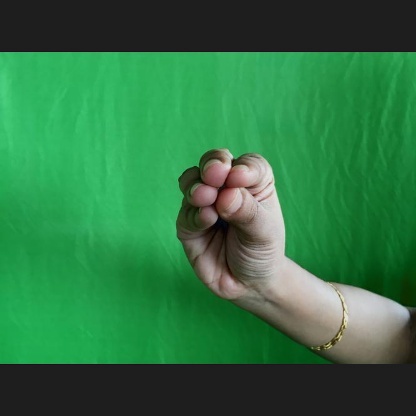
Mudra: Mukulam